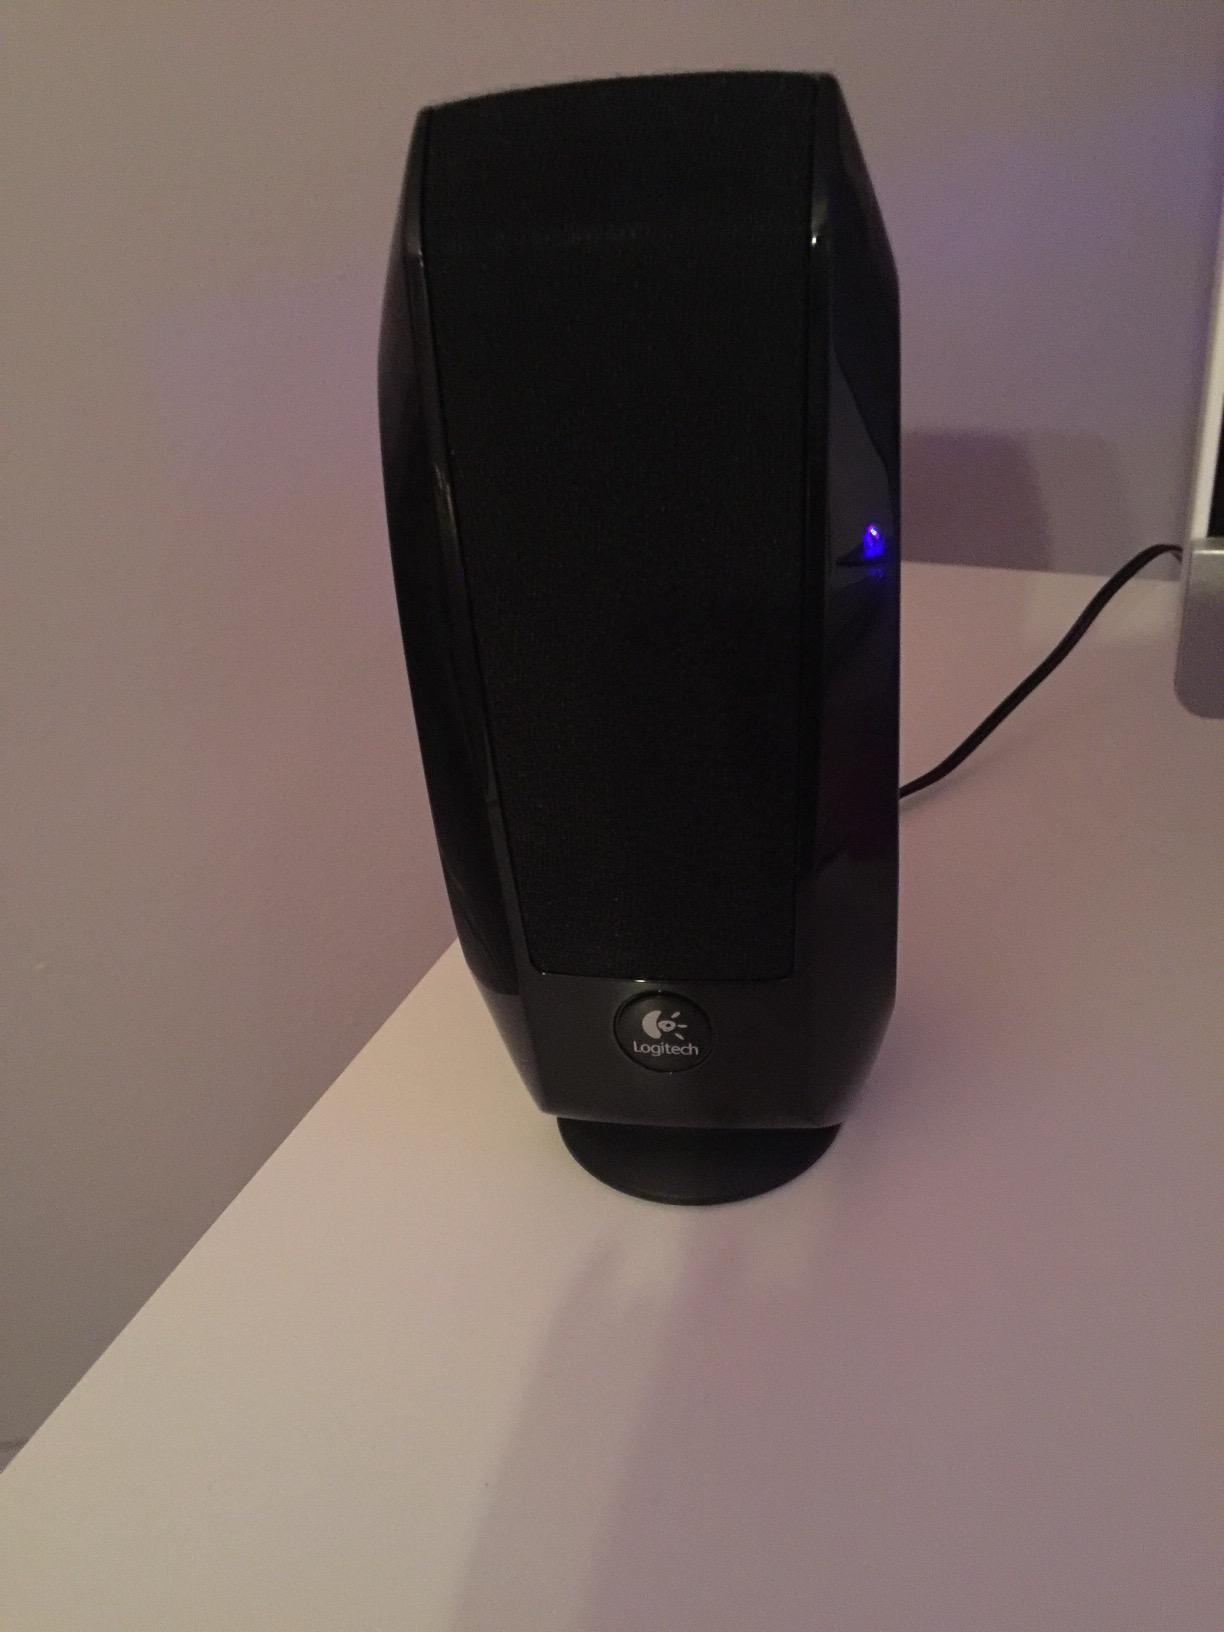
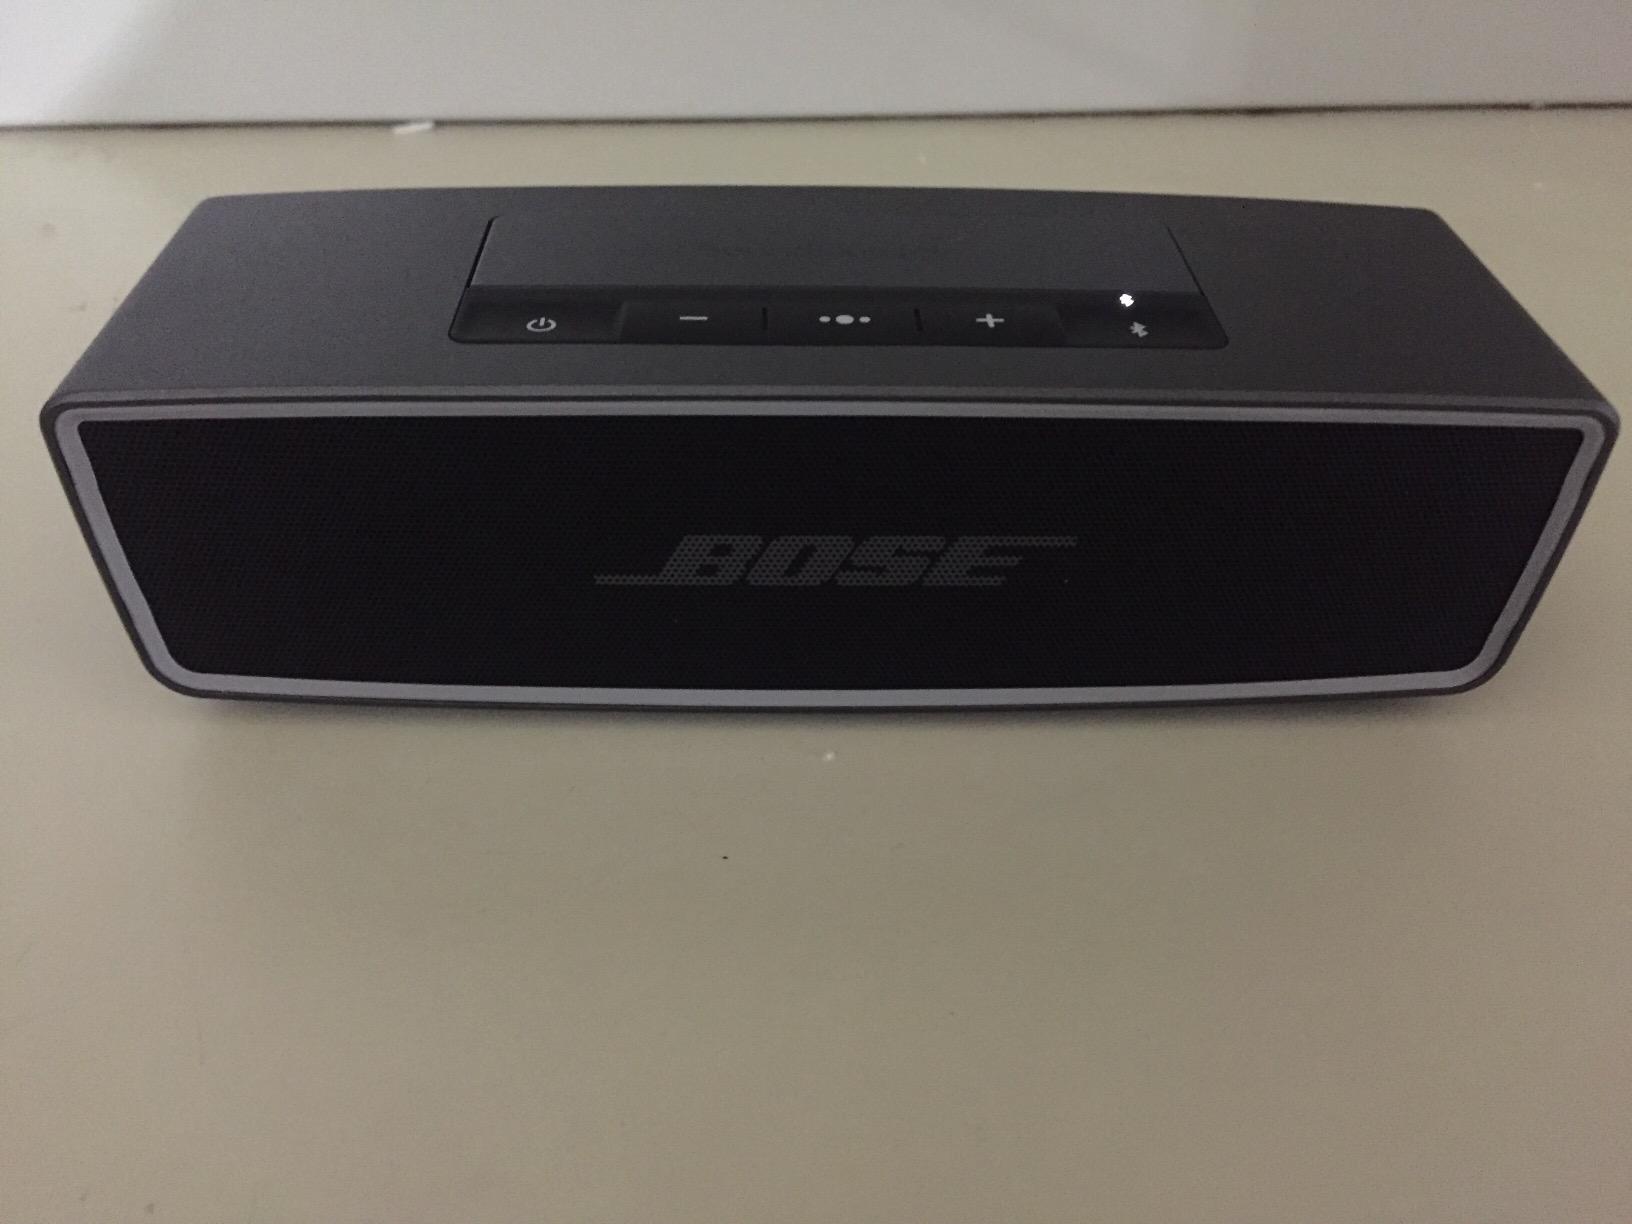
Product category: speaker
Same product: no